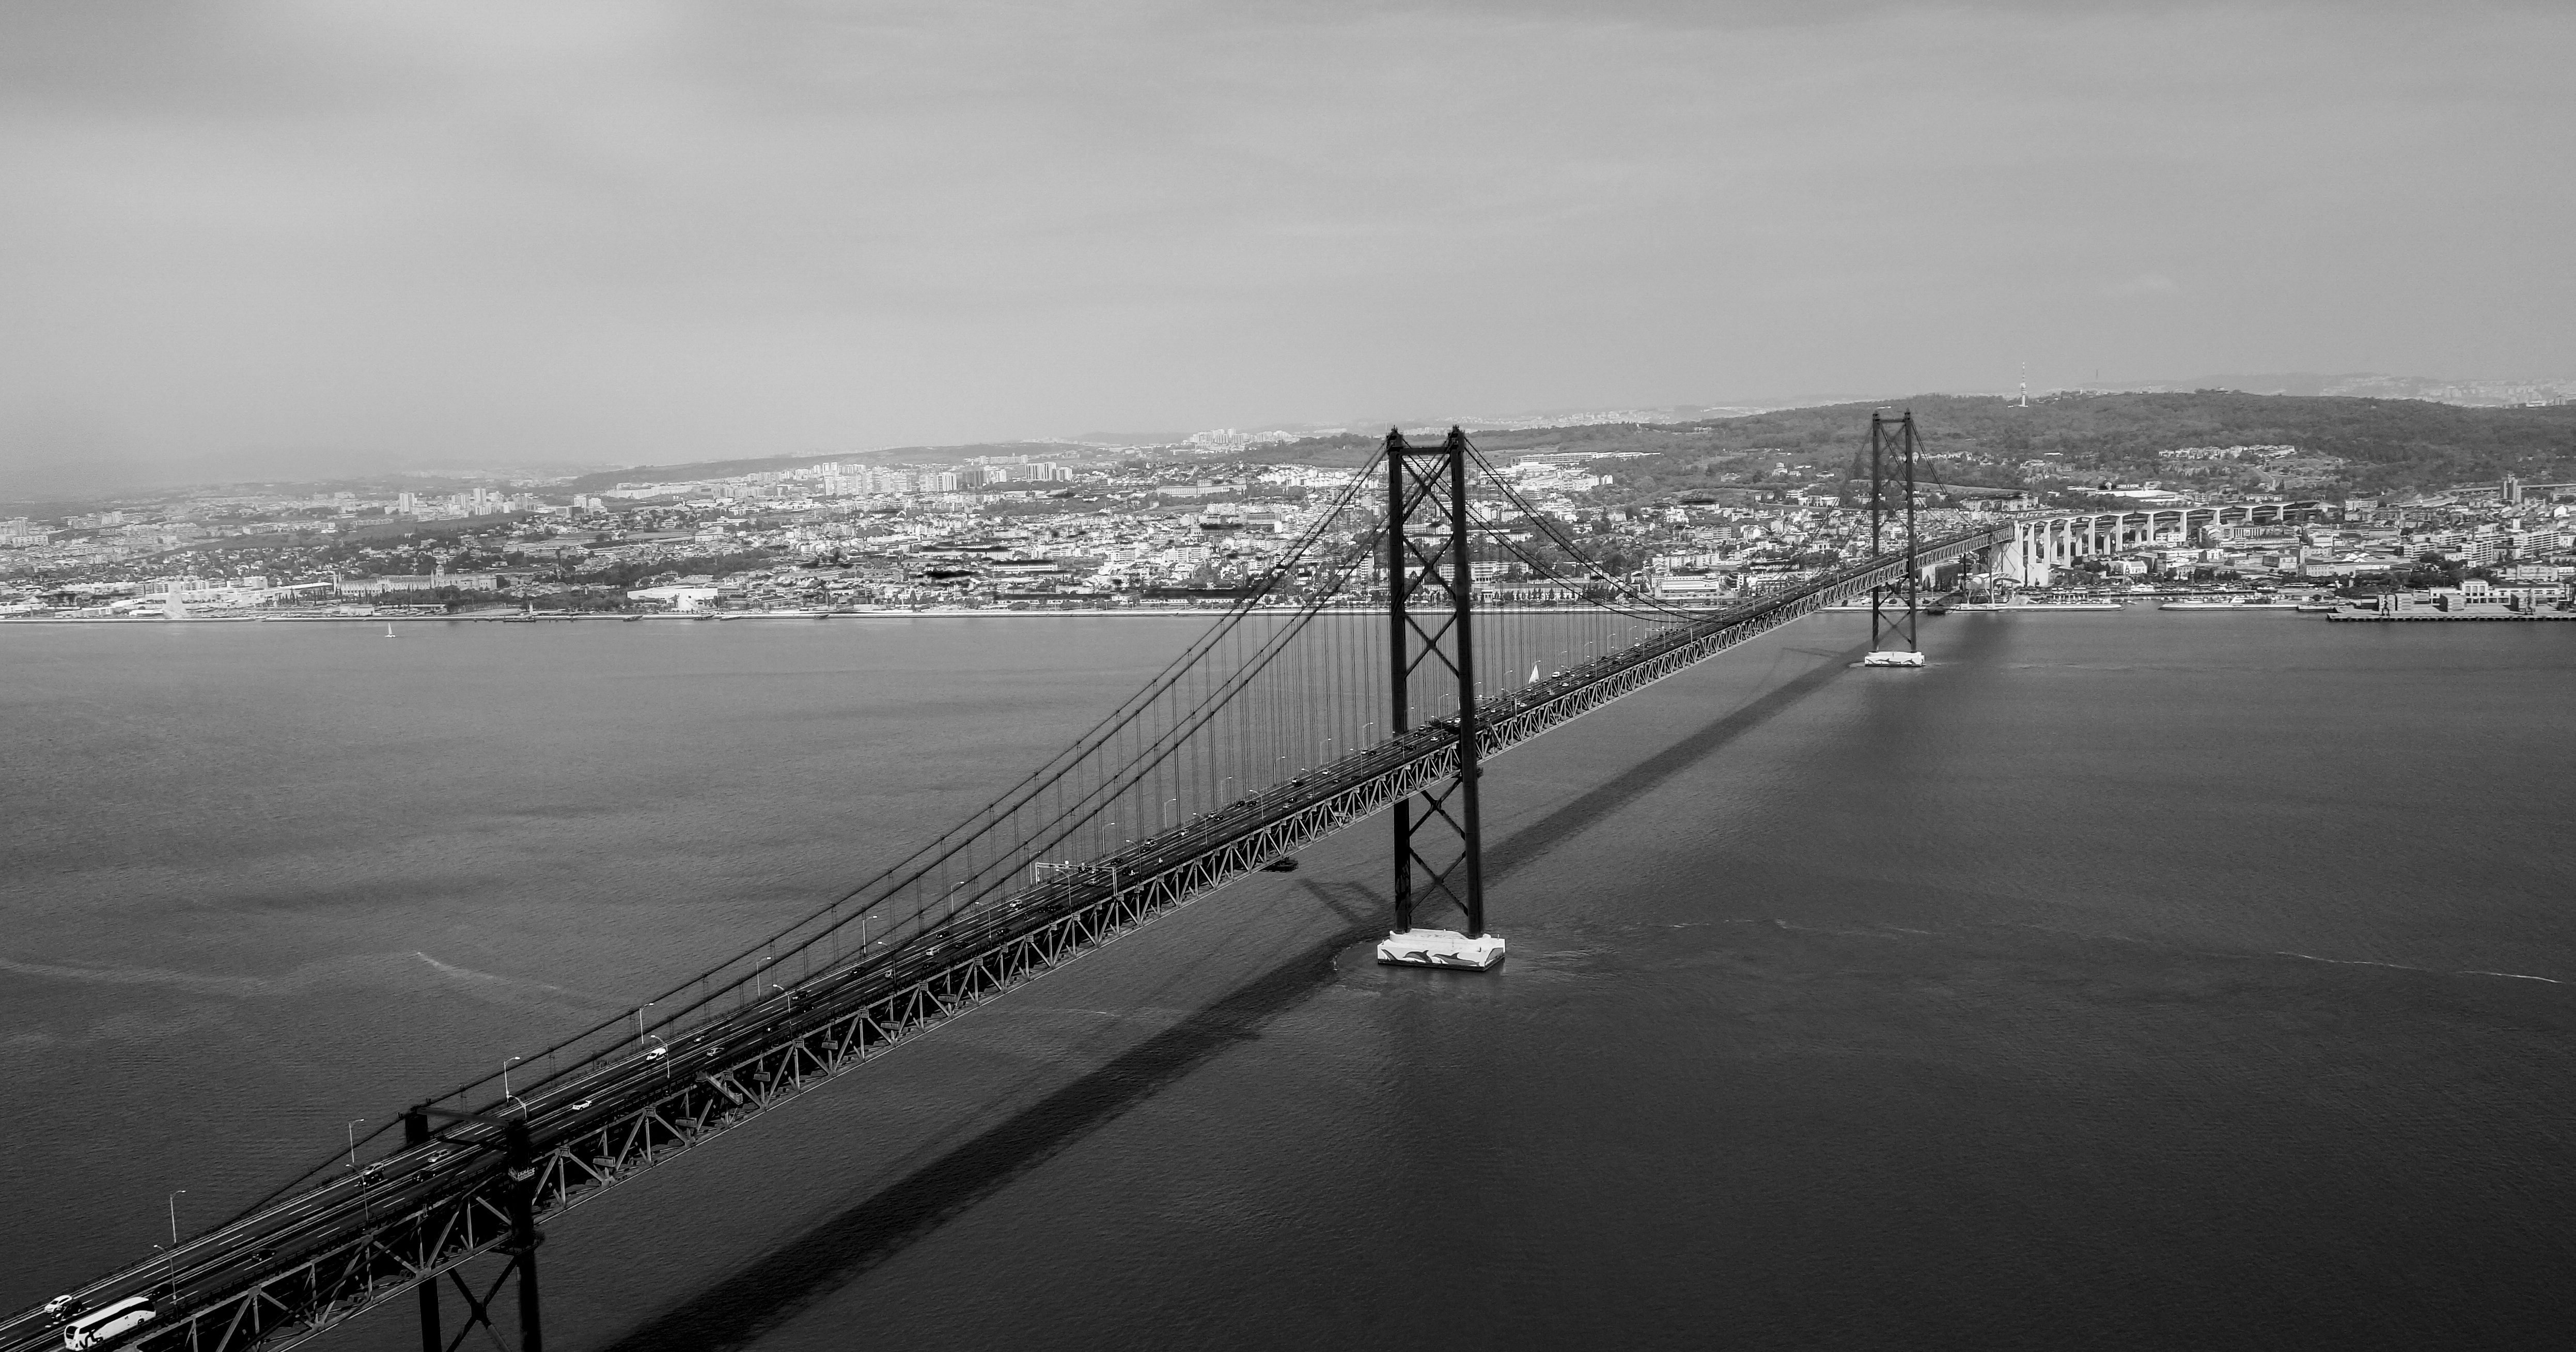
sea, coast, ocean, horizon, black and white, architecture, fog, bridge, morning, wave, pier, river, dusk, line, vehicle, tower, bay, monochrome, places of interest, portugal, shape, lisbon, monochrome photography, atmospheric phenomenon